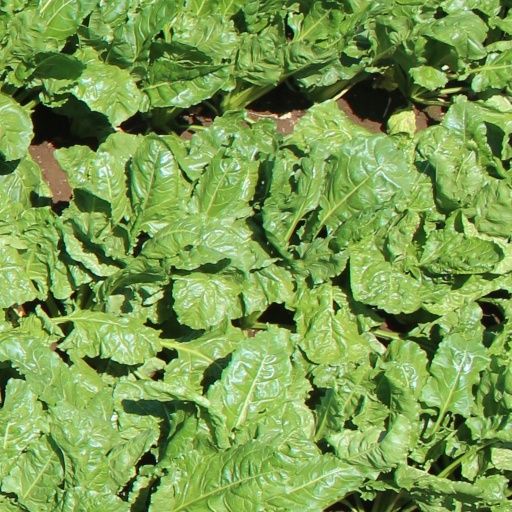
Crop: sugar beet